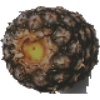
Label: Pineapple 1